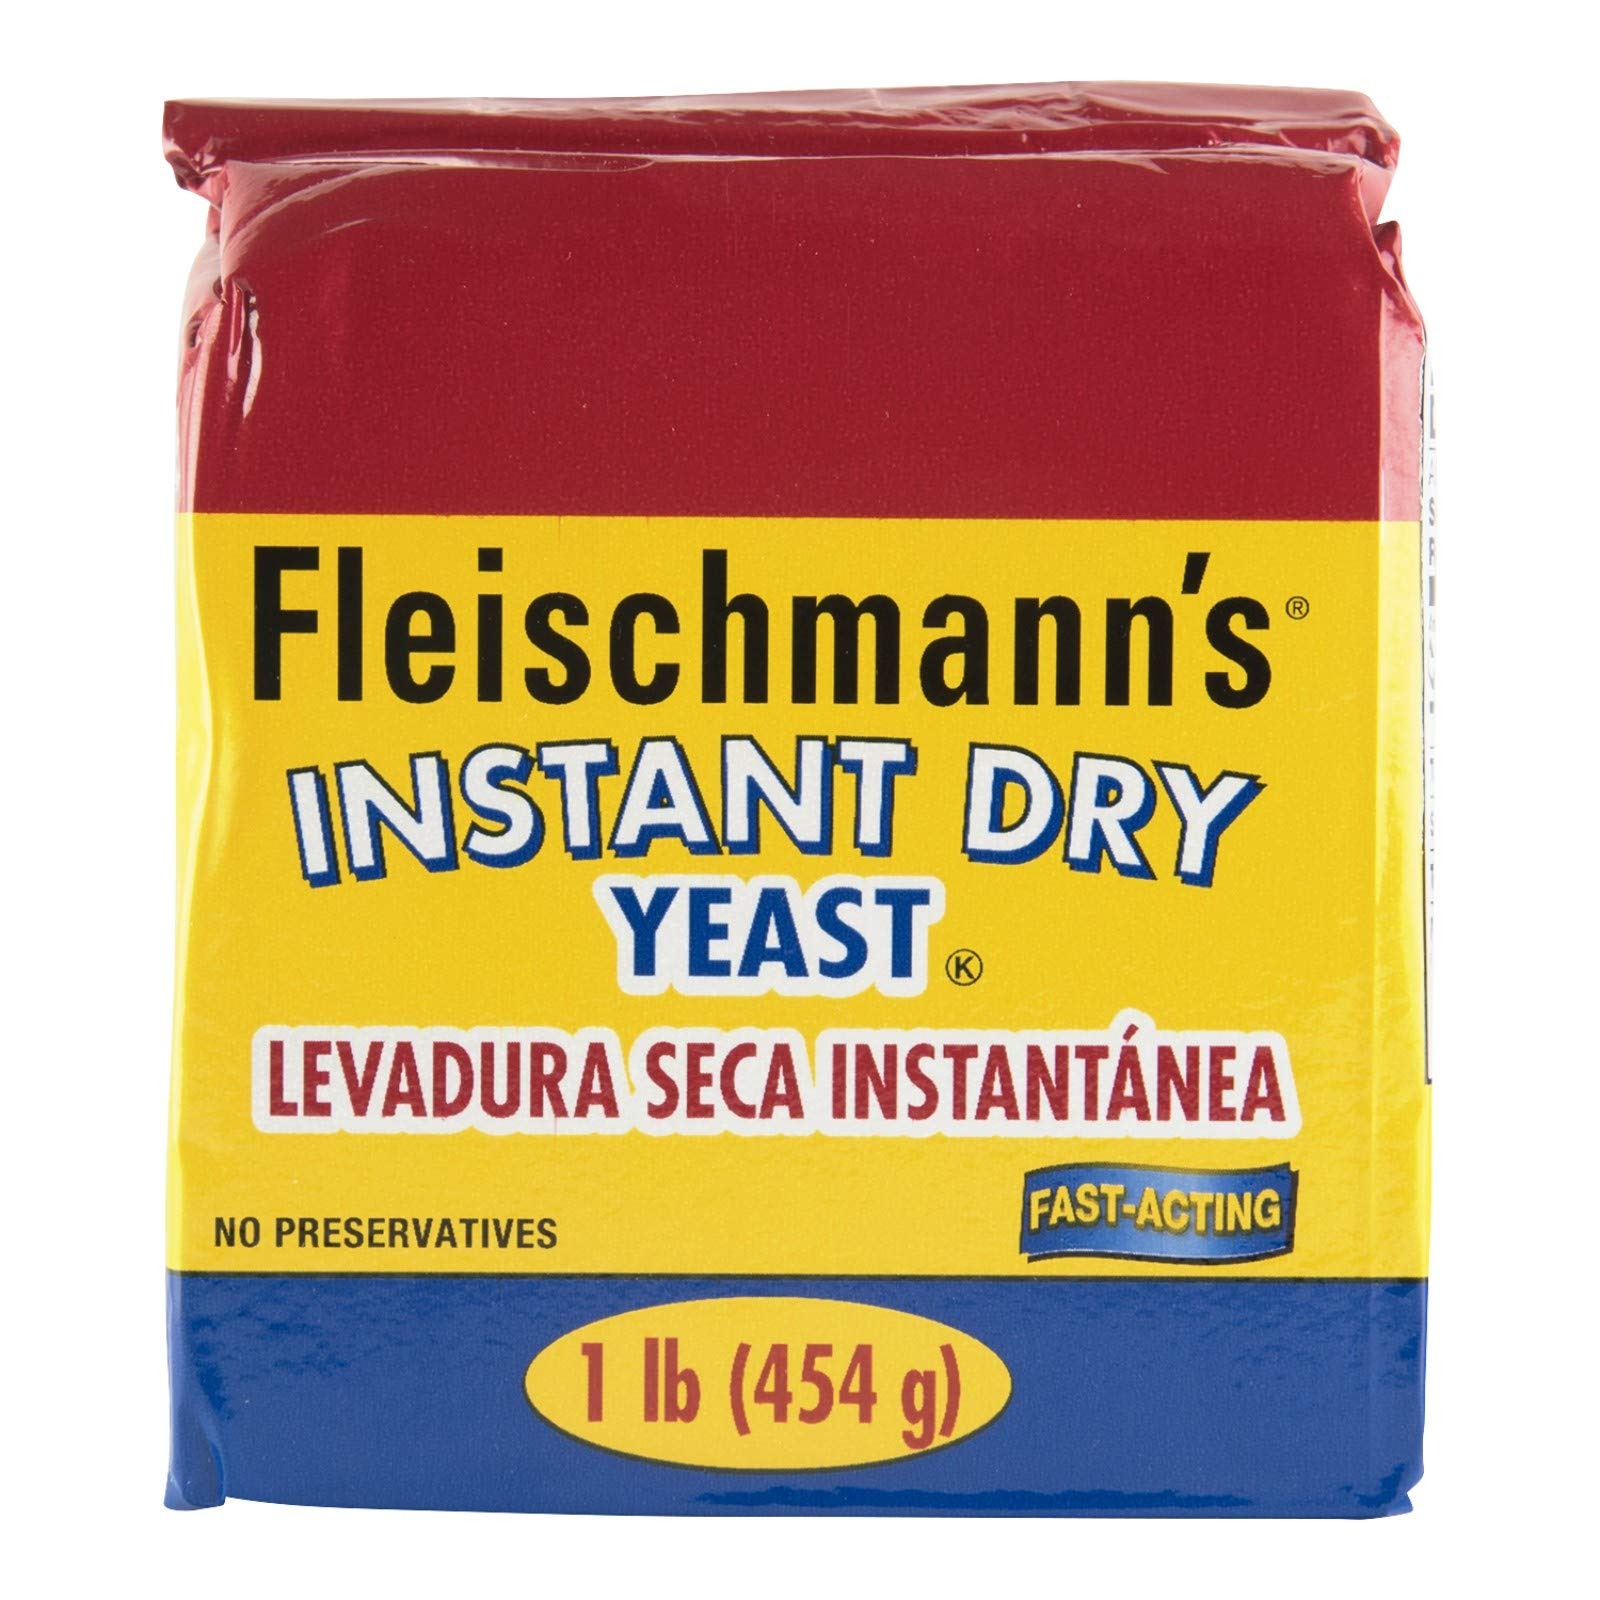
Item Name: Fleischmann’s Yeast, Fleischmann’s Instant Dry Yeast, 16 Ounce - 1 Pack, Fast-Acting, Gluten Free, No Preservatives
Bullet Point 1: Contains single 16 ounce pack of Fleischmann’s Instant Dry Yeast.
Bullet Point 2: Mix Instant Dry Yeast directly with other dry ingredients and add to your favorite recipes.
Bullet Point 3: Requires only one rise.
Bullet Point 4: No need to hydrate in water and no refrigeration required prior to opening. Store in tightly covered container in refrigerator and use within 6 months of opening.
Bullet Point 5: Fast-acting yeast that works great in bread machines. It is gluten free, kosher, and has no preservatives with over 150 years of experience.
Value: 16.0
Unit: Ounce

Price: 8